Women in WWE

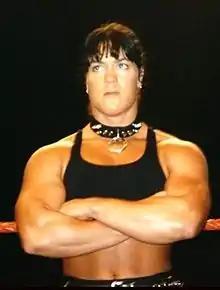
In 1997, Chyna debuted in the WWF as a tomboy female competitor wrestling male talents.

In 1993, the WWF reinstated its Women's Championship, a title that had been vacant since 1990, and Madusa Miceli was brought in by the company to revive the women's division. She debuted under the ring name Alundra Blayze, because WWF owner Vince McMahon did not want to pay Miceli to use the name Madusa, which she had trademarked. She wrestled in a six-woman tournament to crown a new Women's Champion, and in the finals, she pinned Heidi Lee Morgan on the December 13, 1993, episode of "All American Wrestling" to win the title.